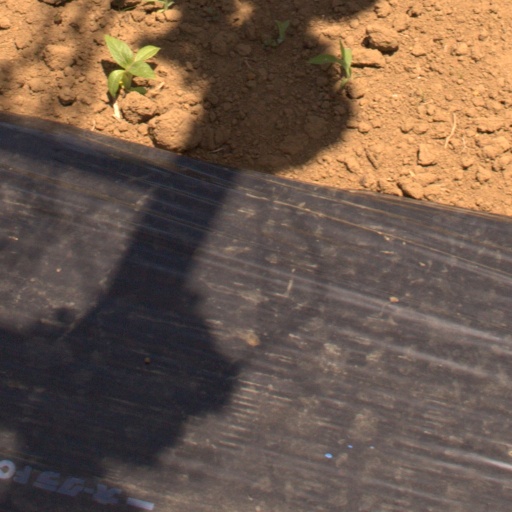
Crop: Jerusalem artichoke